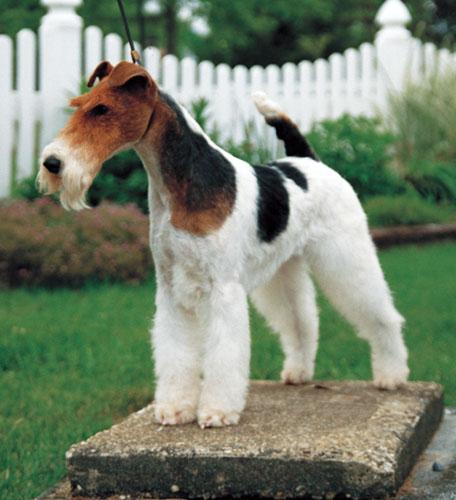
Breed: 226-n000057-wire_haired_fox_terrier